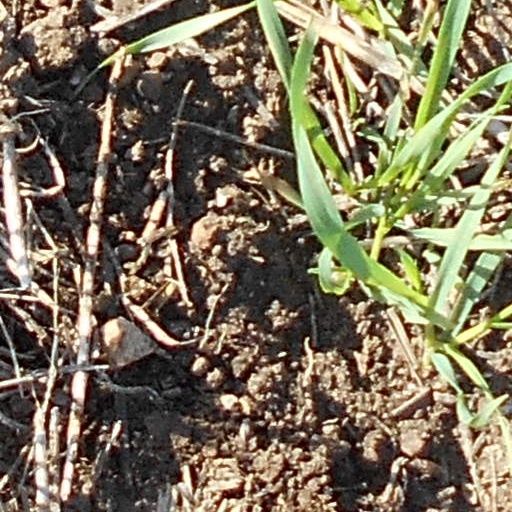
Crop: wheat